Yerba Buena Steam Tram

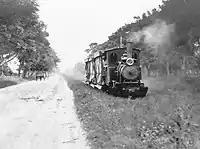
Bad weather ride

Trains ran 6 to 8 times a day. It was colloquially called "Trencito" (little train) or "La Chorbita" (choo choo train). A single trip along the lone took between 45 minutes and one hour. The stations were numbered; some of these numbers are still used colloquially today.